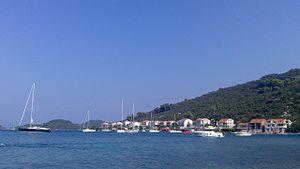
Vue du port de Polace, sur l'ile de Mljet
L'île de Mljet est une île de Croatie située entre l'île de Korčula et la ville de Dubrovnik.